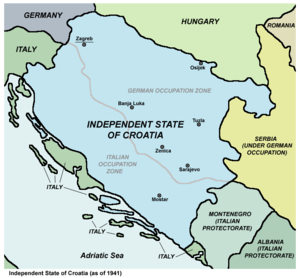
L'histoire de la Croatie est marquée par une alternance entre périodes d'indépendance et périodes d'intégration dans un État multinational.